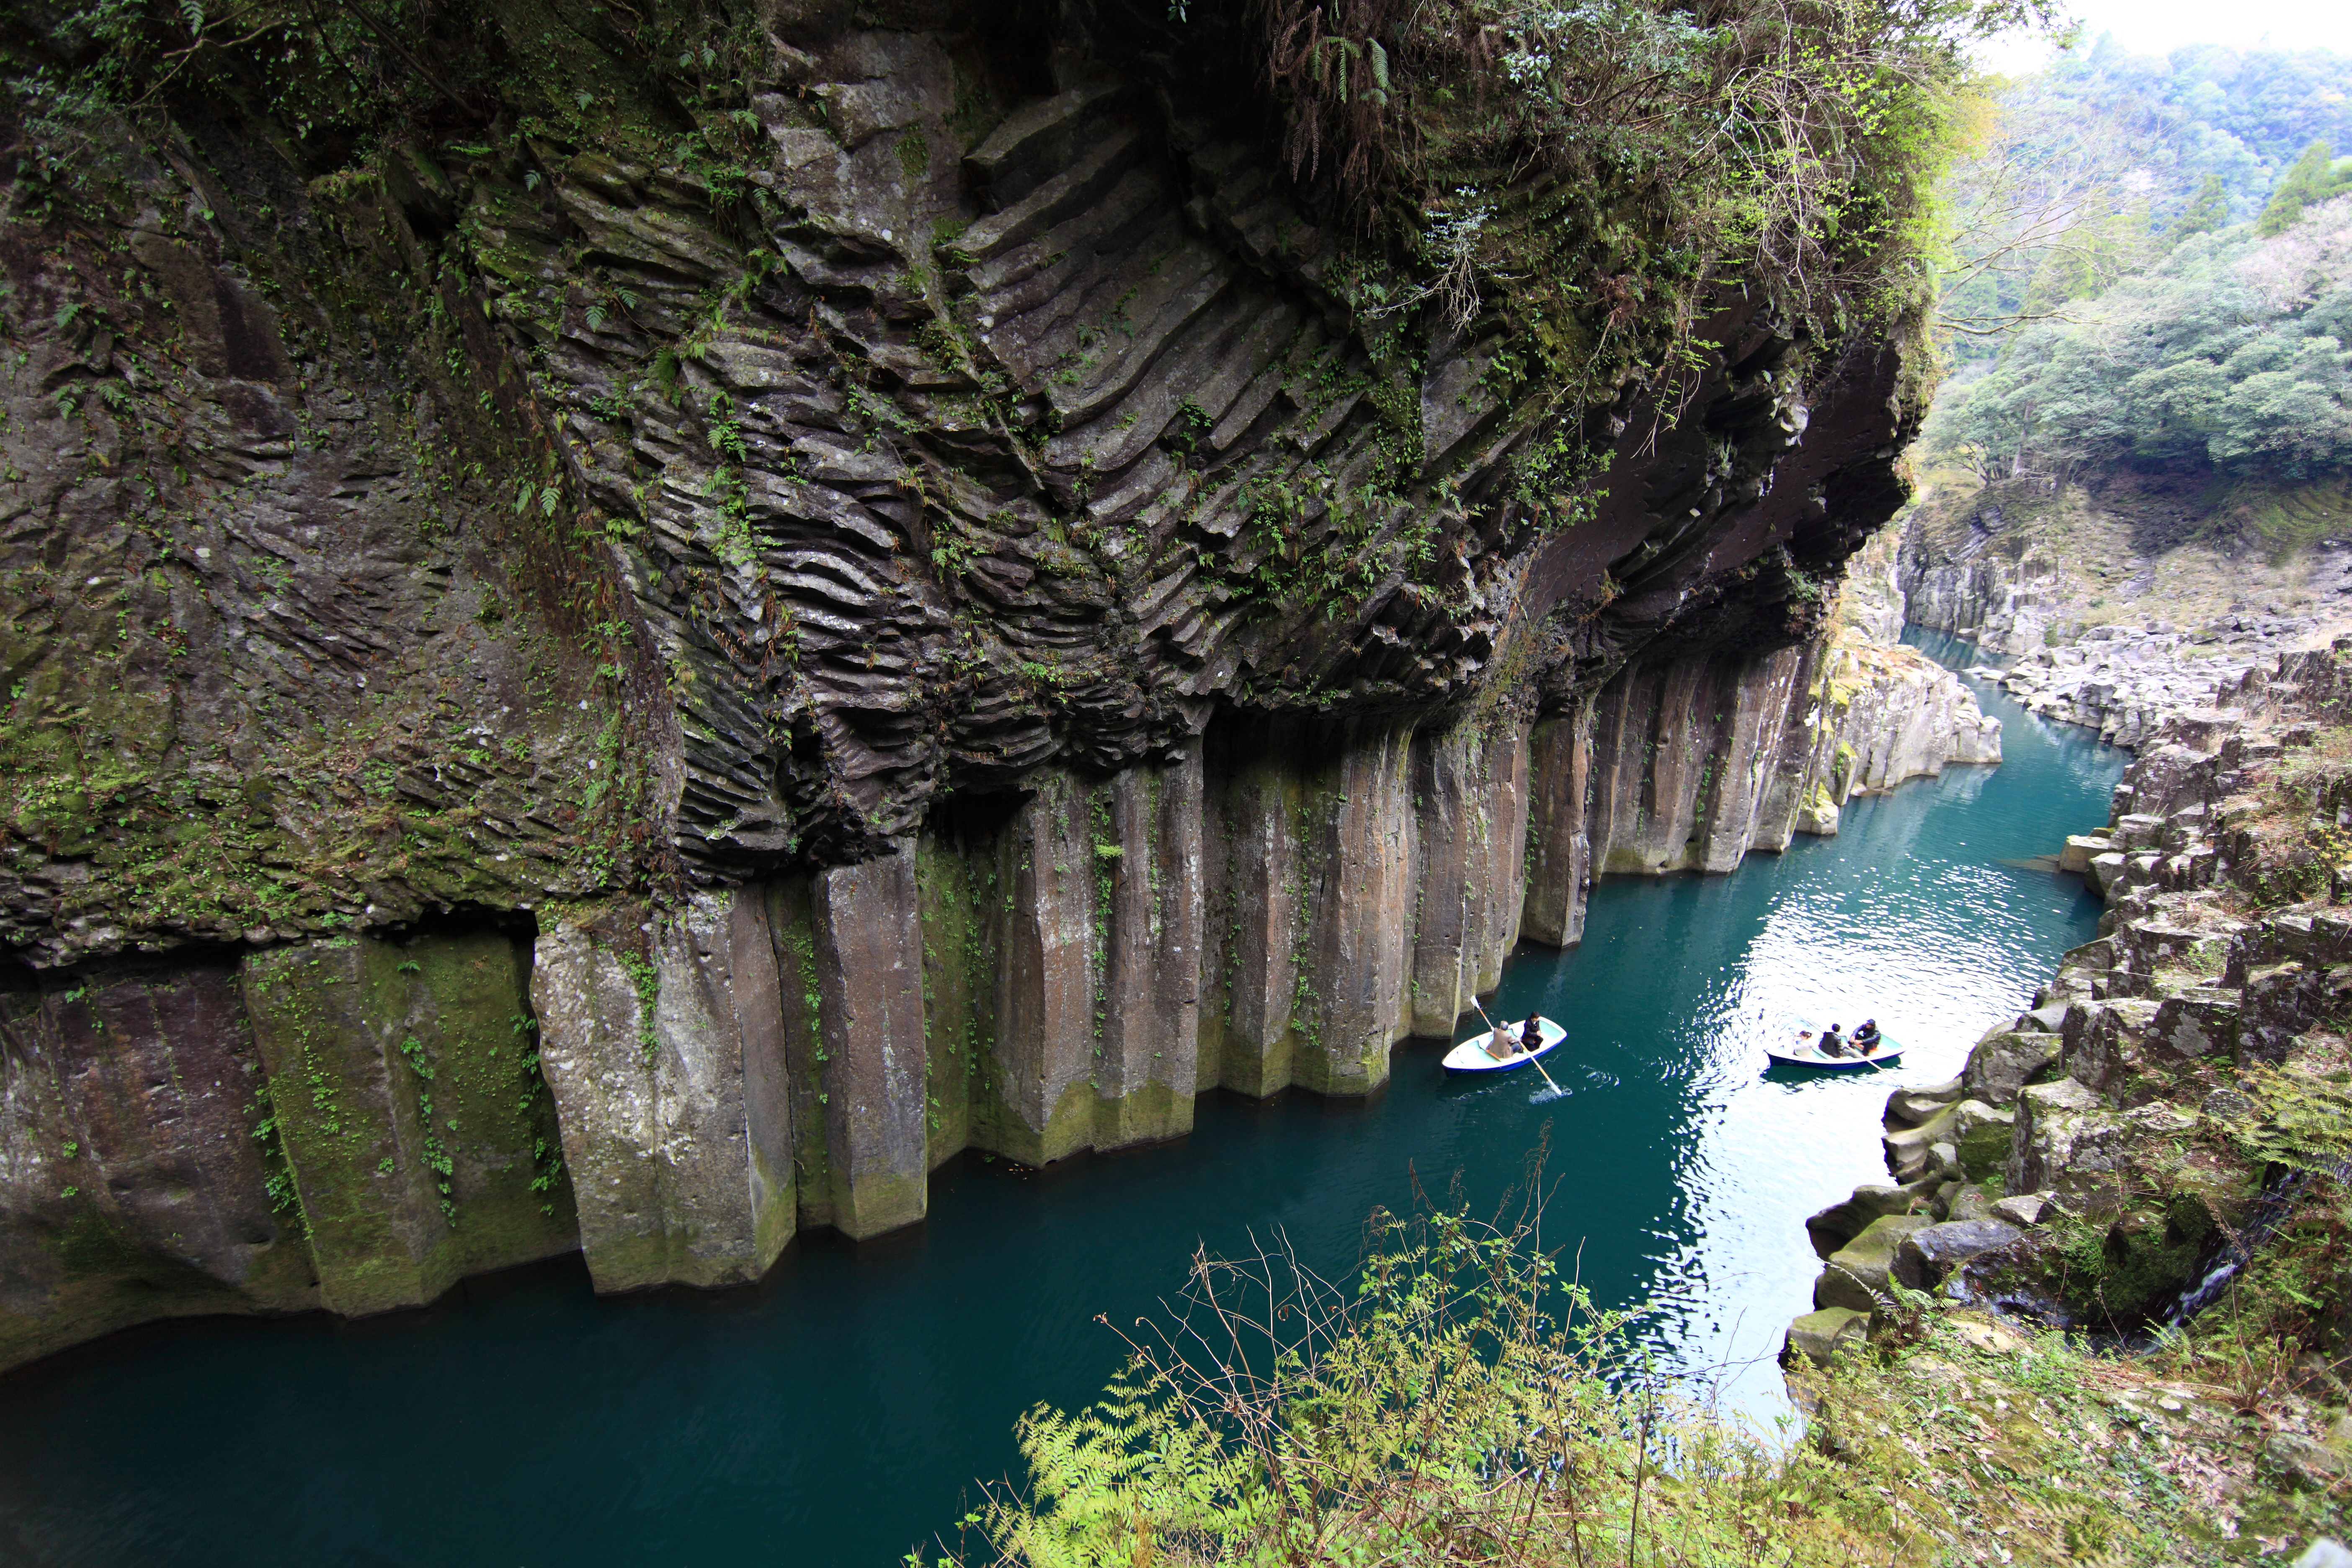
formation, cliff, stream, high, jungle, canon, terrain, ef, ravine, 14mm, ii, 5d, hires, usm, markii, f28l, hi, res, resolution, canonef14mmf28liiusm, precipice